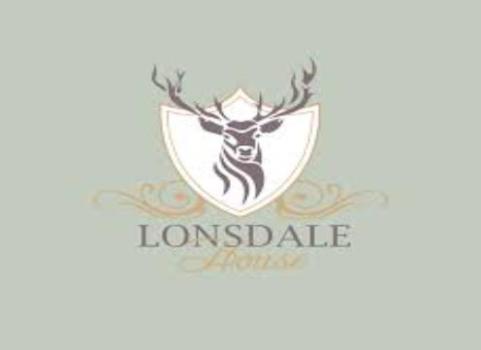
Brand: lonsdale
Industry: Clothes